Mirpur Khas

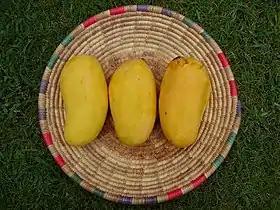
Mirpur Khas is famous for Sindhri mango

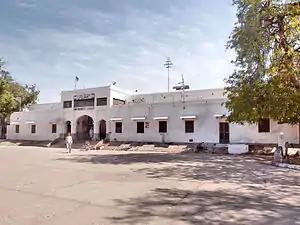
Mirpur Khas Railway Station.

The city of Mirpur Khas has very different demographics than to the district as a whole. Mirpur Khas MC had a population of 234,133. Mirpur Khas had a sex ratio of 949 females per 1000 males and a literacy rate of 75.62%: 80.27% for males and 70.74% for females. 54,045 (23.08%) were under 10 years of age.